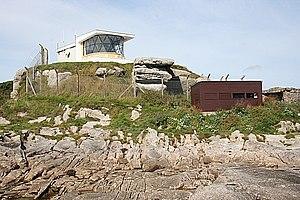
Le phare de Fife Ness est un phare construit sur le promontoire nommé Fife Ness dans l'ancien comté de Fife au sud-est de l'Écosse.